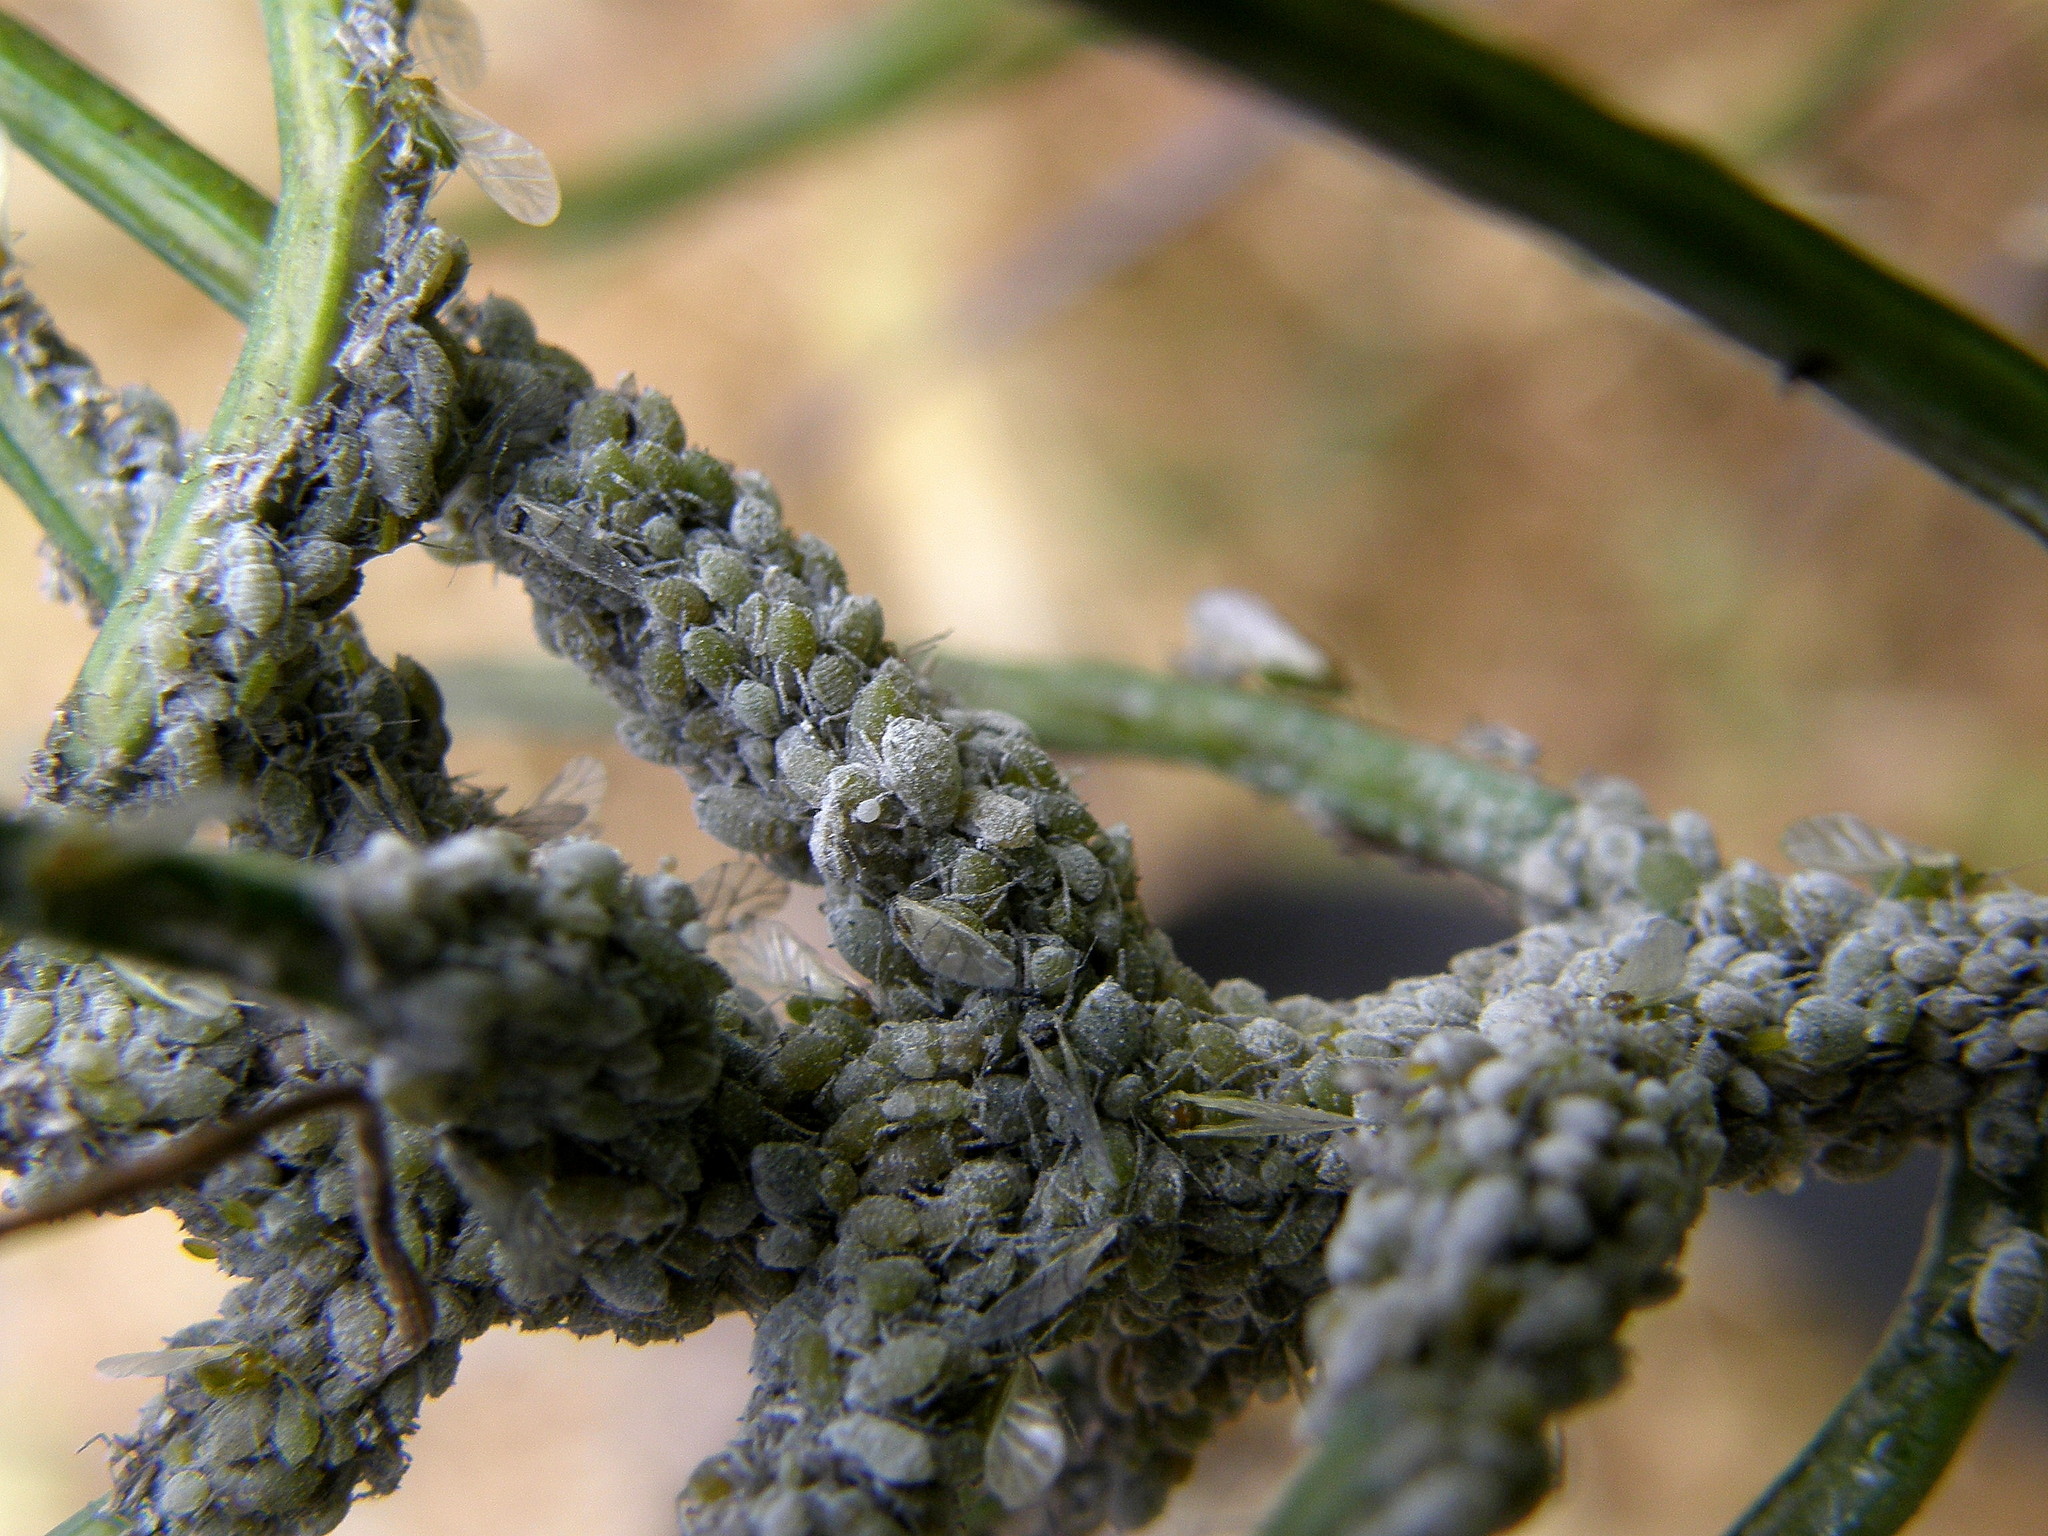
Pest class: cabbage_aphid